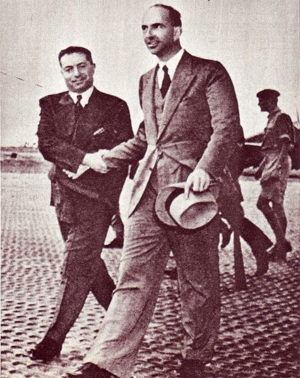
La naissance de la République italienne marque la fin du royaume d'Italie et constitue un événement majeur dans l'histoire contemporaine du pays.